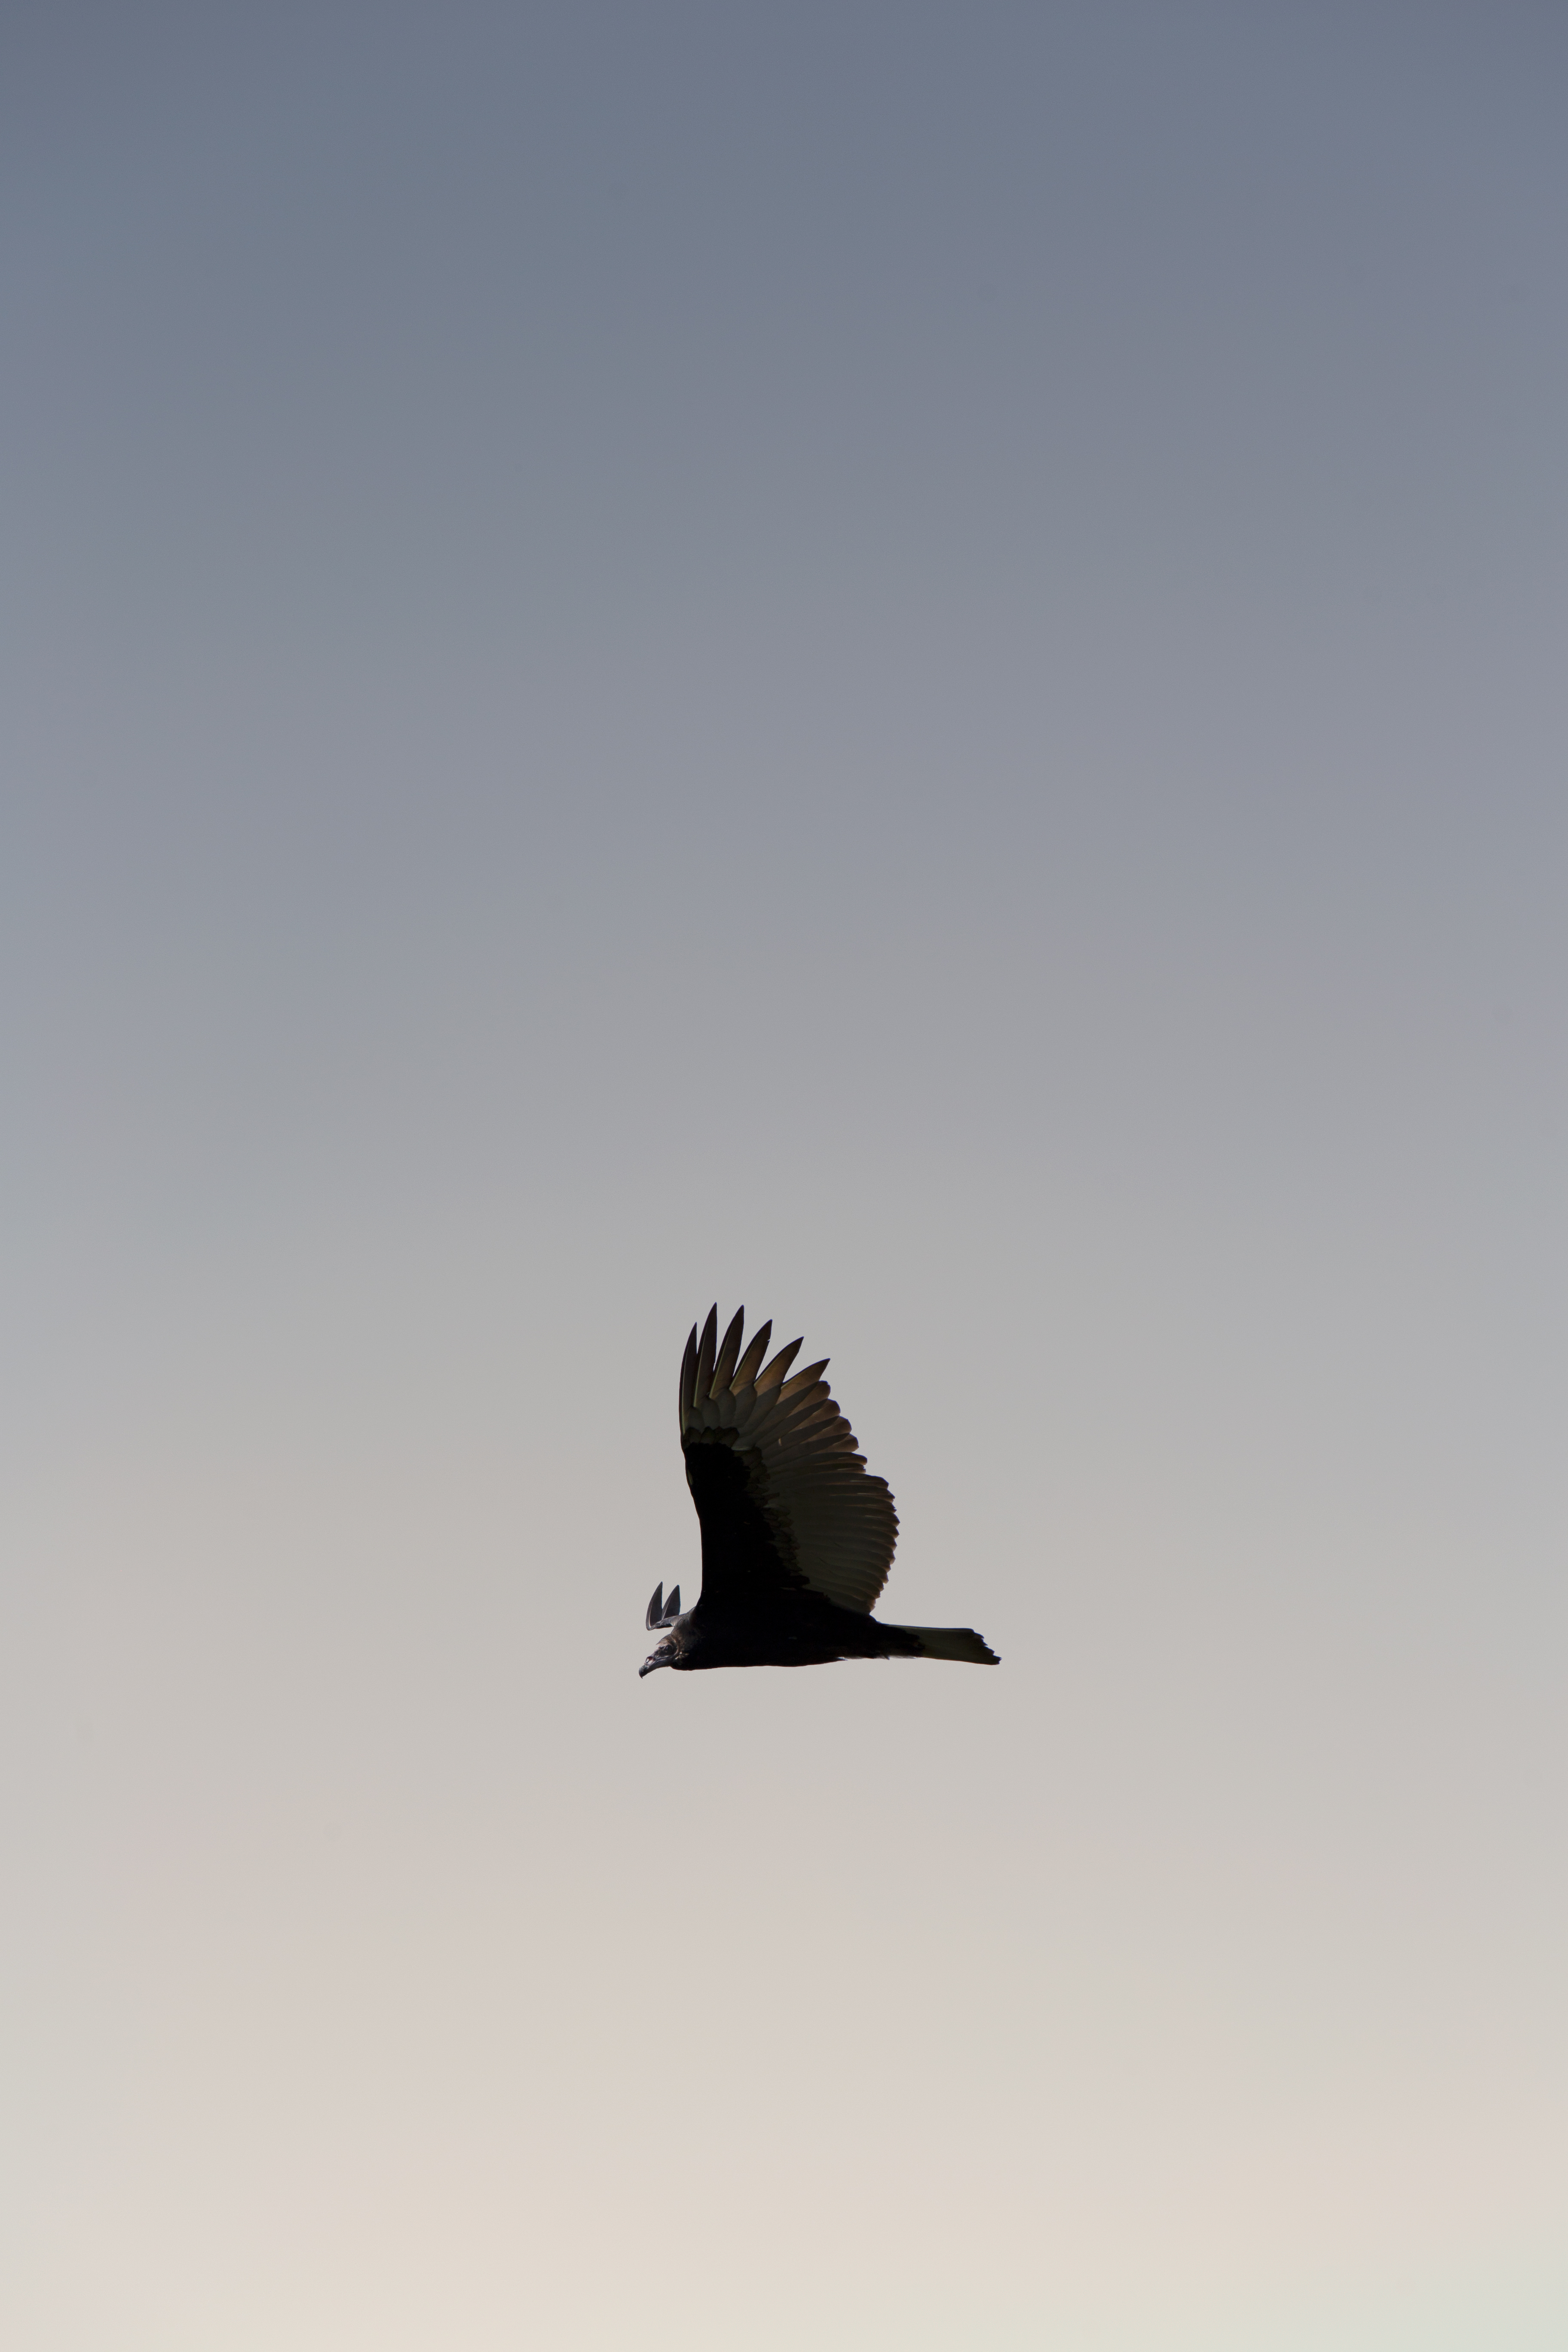
bird, turkey vulture, wing, beak, sky, wildlife, flight